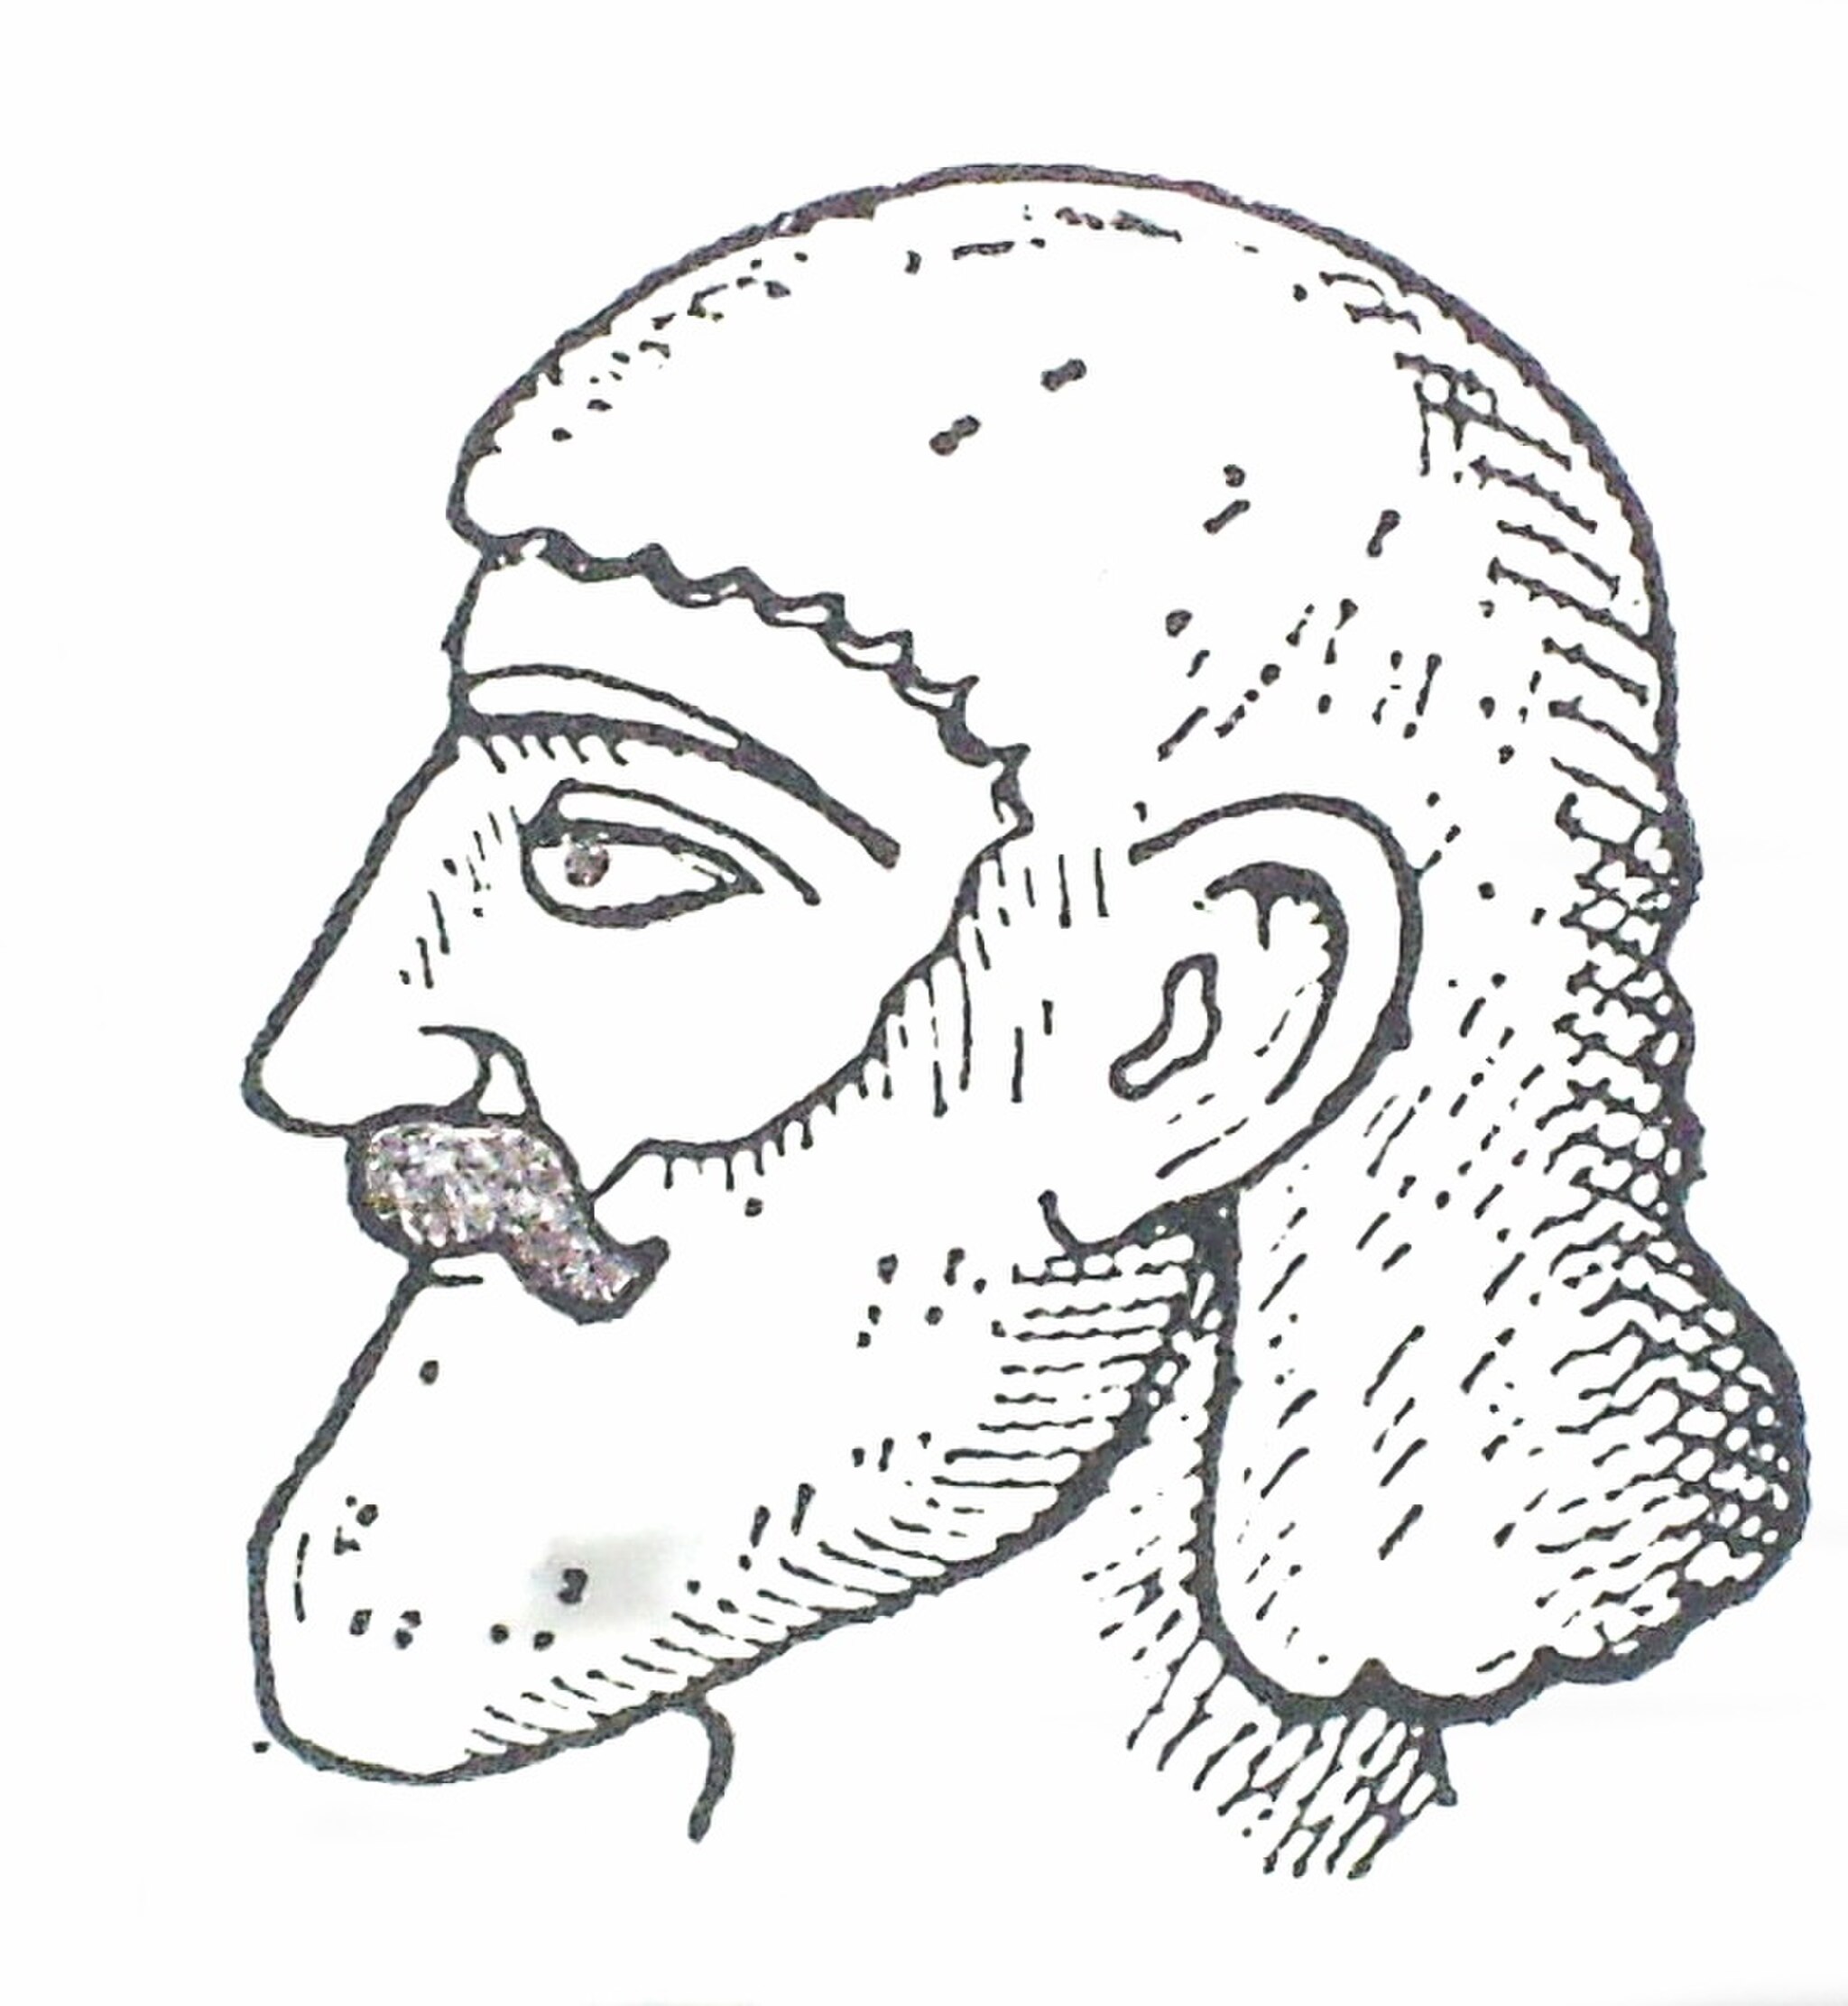
Title: چیتران تُخمه
Description: چهره باز سازی شده چیتران‌تُخمه عاصی ماد زمان داریوش، از نقش برجسته‌ بیستون. چیتران تُخمه به معنی فرزند یا نسلی از چیتران است بدین سبب چهره فوق از خاندان چیتران است
Date: 2013-01-04 20:17:18
Categories: Medes, Behistun Inscription, Self-published work